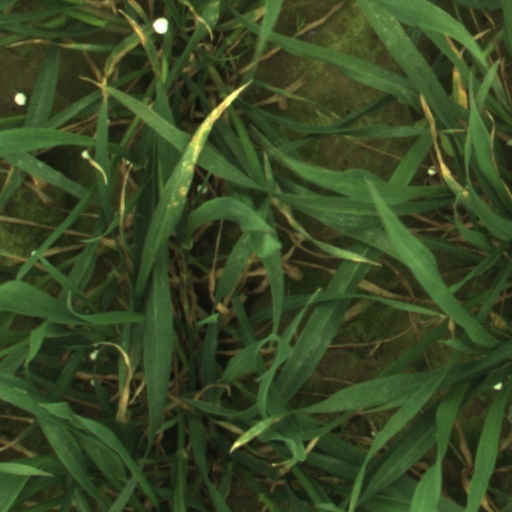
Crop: wheat